Brunswick Cricket Club

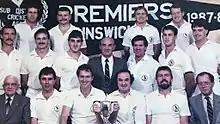
Brunswick's 1987-88 VSDCA premiership team

Brunswick's last First XI premiership came in the 1987/88 season and this side was captained by John Mulligan. The side finished fourth in the regular season before beating Malvern, Box Hill and Altona in the finals campaign. The Championship game against Altona saw club legend John Swanson sharing a decisive 143-run partnership with VSDCA games record holder and fellow Hall of Famer Geoff Turner, as Brunswick recovered from 4-75 to 5-218, Turner compiling 56 before Swanson went on to reach triple figures. However, Brunswick squandered a golden opportunity to post a total in excess of 300, losing 6-25 to be all out for 243. Altona's reply mirrored the Wicks’ innings, stumbling to 5-130 before a 78-run sixth-wicket stand put the championship within its reach. A run out changed the course of the contest before Mick Drinkall ripped through Altona's lower-order. The A's lost 5-20 and were skittled for 228, Drinkall finishing with 5-59 from 23.1 overs which included eight maidens.